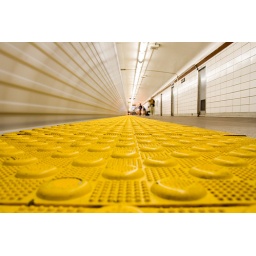
I've got to say, sitting there holding the camera while the train rushed right by my head was pretty scary!